Tropical theileriosis

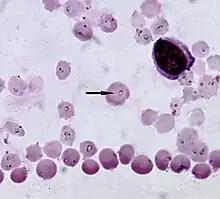
Theileria-annulata-piroplasms-cattle

Buparvaquone, halofuginone and tetracycline and butalex and oxytetracycline have all shown to be effective. Tick control should be considered, but resistance to parasiticide products may be increasing. There are various options for controlling ticks of domestic animals, including: topical application of parasiticidal chemicals in dip baths or spray races or pour-on formulations, spraying parasiticides on walls of cattle pens, and rendering the walls of cattle pens smooth with mortar to stop ticks molting there. Selection of cattle for good ability to acquire immune resistance to ticks is potentially effective.